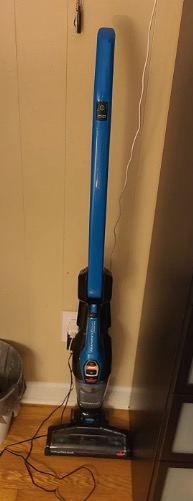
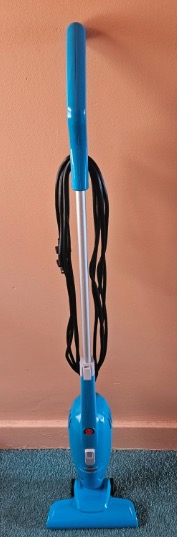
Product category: items_vacuum
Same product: no